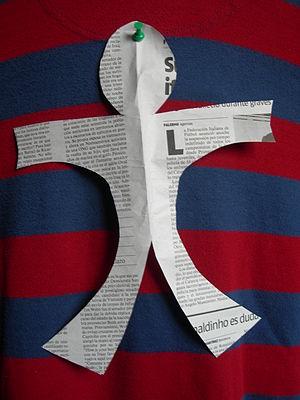
Le Jour des Saints Innocents est la commémoration d'un épisode du christianisme : le massacre des enfants de moins de deux ans nés à Bethléem, ordonné par le roi Hérode Iᵉʳ le Grand afin de se défaire du nouveau-né Jésus de Nazareth qu'il considérait comme un potentiel rival.